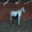
Label: horse